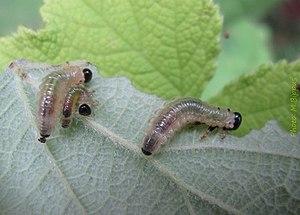
La vigne marronne est une ronce dont les feuilles et le fruit ressemblent beaucoup à ceux du framboisier.